British Armed Forces

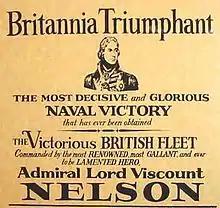
A modern reproduction of an 1805 poster commemorating the Battle of Trafalgar

During the later half of the 17th century, and in particular, throughout the 18th century, British foreign policy sought to contain the expansion of rival European powers through military, diplomatic and commercial means, especially of its chief competitors Spain, the Netherlands, and France. This saw Britain engage in a number of intense conflicts over colonial possessions and world trade, including a long string of Anglo-Spanish and Anglo-Dutch wars, as well as a series of "world wars" with France, such as; the Seven Years' War (1756–1763), the French Revolutionary Wars (1792–1802) and the Napoleonic Wars (1803–1815). During the Napoleonic wars, the Royal Navy victory at Trafalgar (1805) under the command of Horatio Nelson (aboard HMS "Victory") marked the culmination of British maritime supremacy, and left the Navy in a position of uncontested hegemony at sea. By 1815 and the conclusion of the Napoleonic Wars, Britain had risen to become the world's dominant great power and the British Empire subsequently presided over a period of relative peace, known as Pax Britannica.